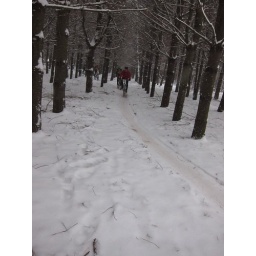
Winter mountain bike racing in Leesburg, VA